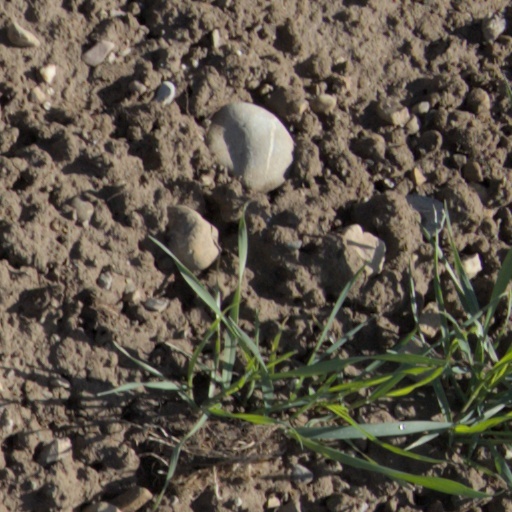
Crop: wheat